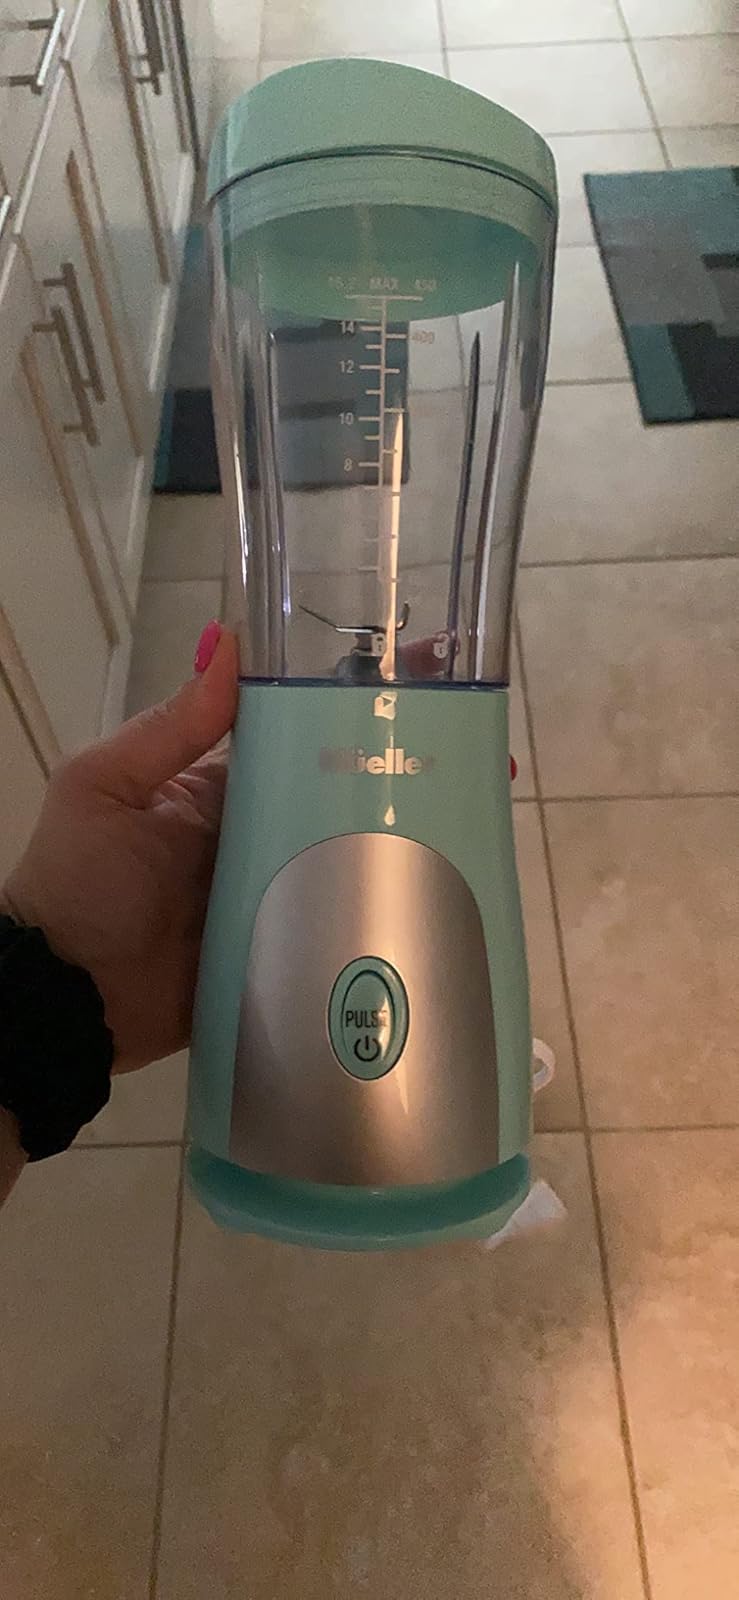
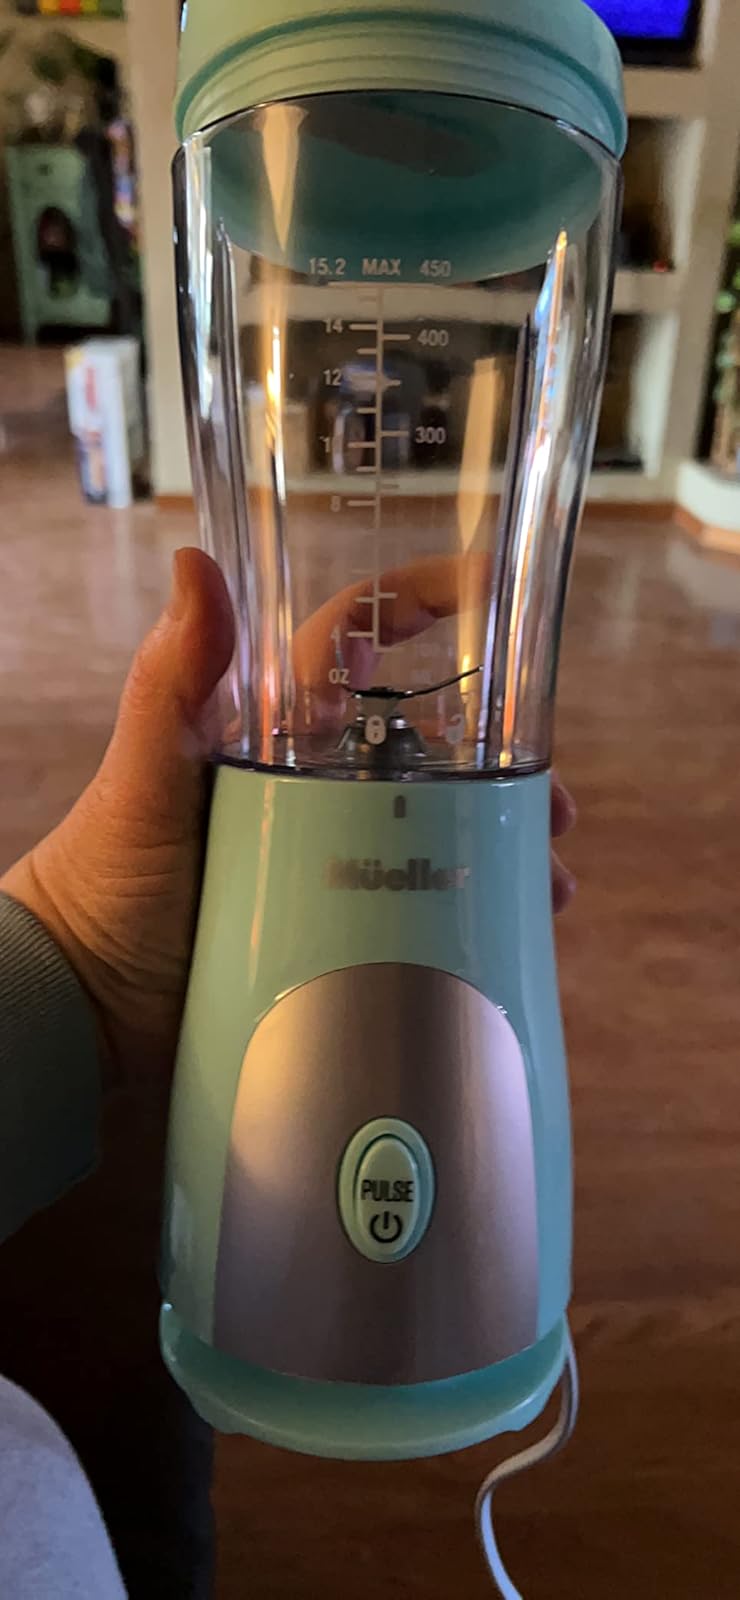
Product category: items_blender
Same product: yes